Lloyd Blackman

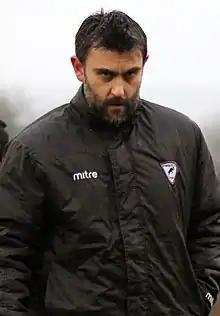
Blackman managing Ramsgate in January 2018

Lloyd Jason Blackman (born 24 September 1983) is an English retired semi-professional footballer who is assistant manager of club Folkestone Invicta. As a player, he played as a forward in the Football League for Brentford and after his release in 2004, he embarked on a nomadic career in non-League football. He began coaching while still a player and managed Ramsgate and Whitstable Town.